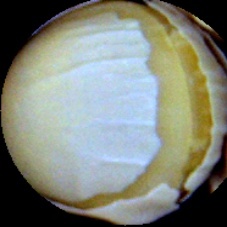
Label: Skin-damaged